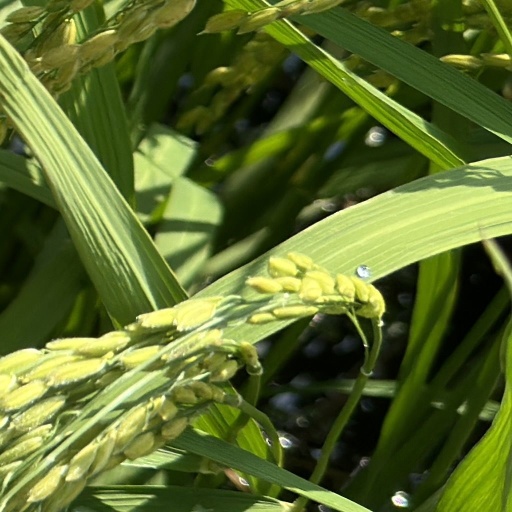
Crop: rice